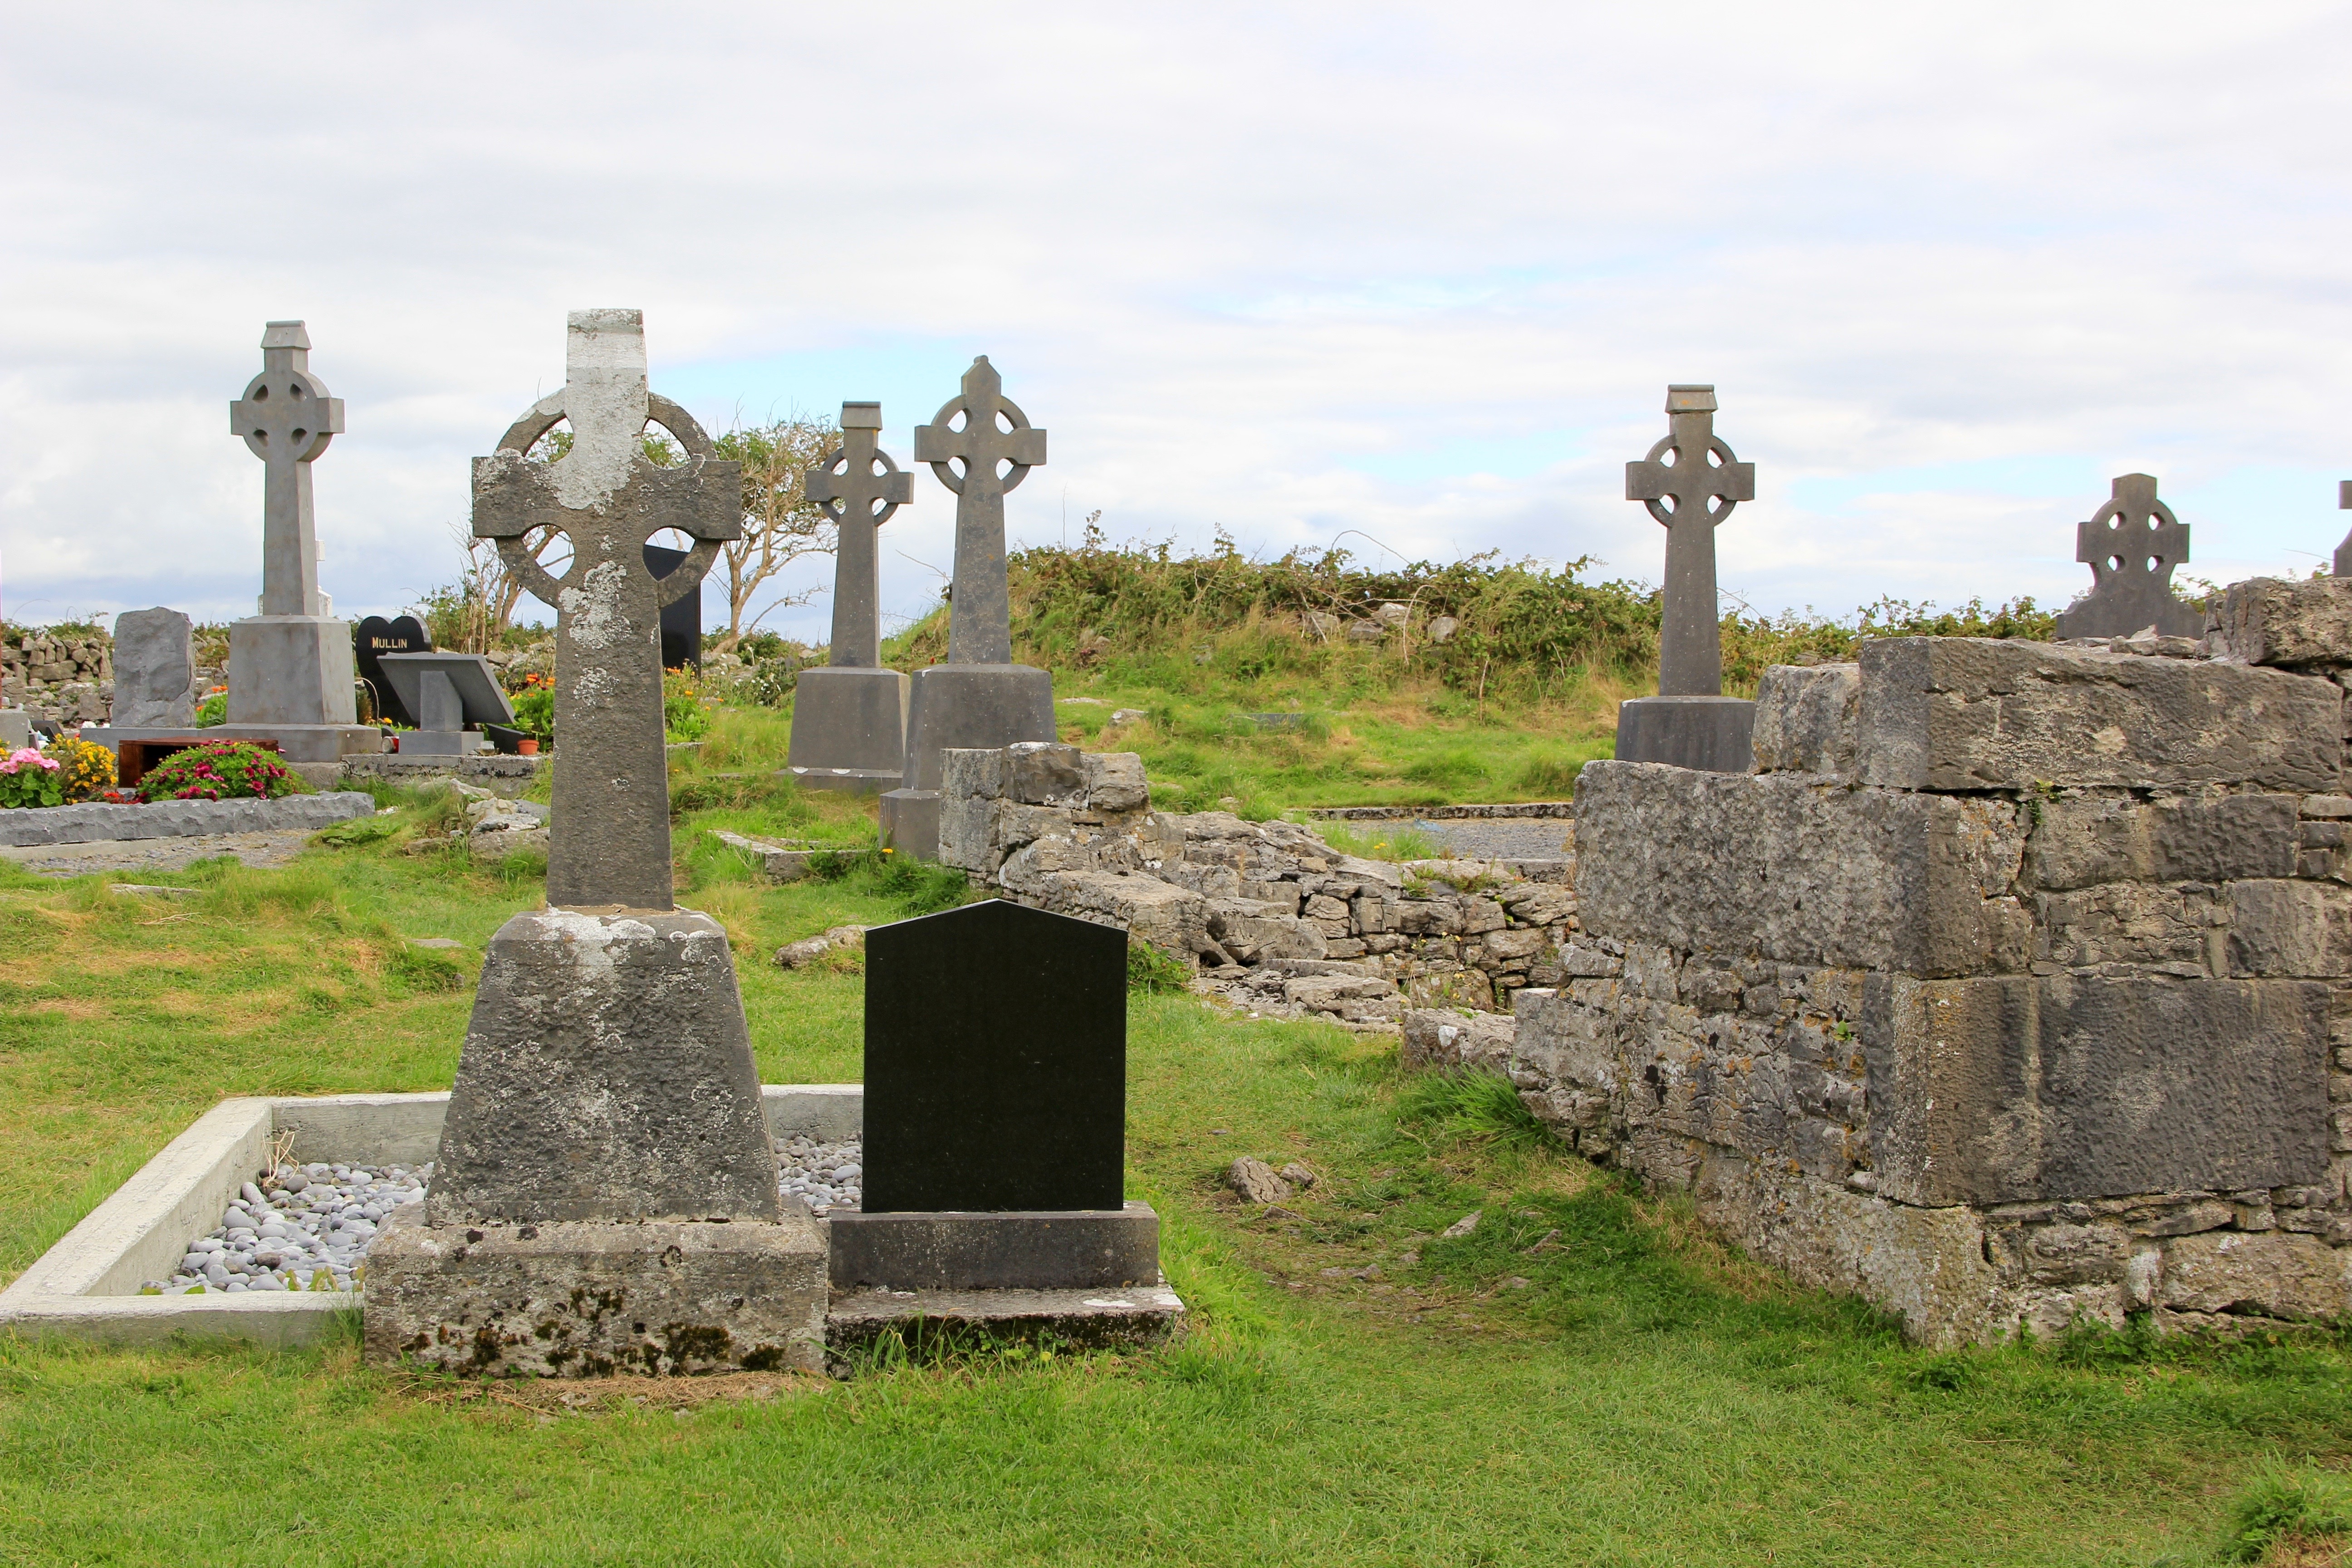
monument, religion, cross, cemetery, christian, tombstone, death, celtic cross, grave, graveyard, ruins, headstone, christianity, ireland, monolith, irish, burial, celtic, archaeological site, historic site, ancient history